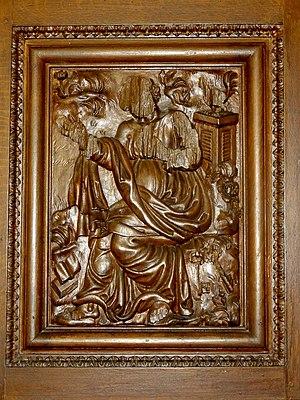
Chaire, bas-relief sur la cuve.
L'église Saint-Pierre est une église catholique paroissiale située à Duvy, en France. C'est, depuis les remaniements à la fin du XVᵉ siècle, une église à double vaisseau se terminant par un chevet plat, qui est majoritairement de style gothique flamboyant. Son architecture est assez rustique. Seulement le collatéral est voûté. L'église possède l'un des clochers romans les plus anciens de la région, qui remonte à la fin du XIᵉ siècle. Il occupe une position inhabituelle devant le chevet, et sa base n'est pas visible depuis l'intérieur de l'église. Le portail des alentours de 1160 est caché par un porche ; un second portail assez remarquable de style flamboyant est aujourd'hui bouché. L'édifice a été inscrit au titre des monuments historiques par arrêté du 14 avril 1954, y compris le cimetière qui l'entoure, et bénéficié d'une restauration complète à la fin du XXᵉ et au début du XXIᵉ siècle. Son ensemble de mobilier des XVIIᵉ et XVIIIᵉ siècle est encore presque au complet, et confère à l'église un cachet d'authenticité devenu rare aujourd'hui. Depuis la Révolution française, Duvy est rattaché à la paroisse de Crépy-en-Valois.